History of Iberia (airline)

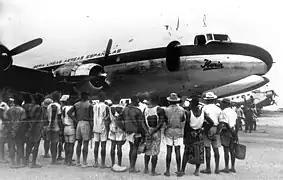
Inaugural flight to Bata (Ecuatorial Guinea) in 1941.

One eighth of the new Iberia's capital investment was offered to Ala Littoria, fascist Italy's airline. After some deliberation, due to its negative experience in investing in the related Corporacion Sud Americana dos Servicios Aéreos, Ala Littoria decided to invest capital in Iberia in the form of two aircraft which were to join Iberia's fleet. The new Iberia's shares were held by the Spanish government (51%) and private investors (49%). Foreign interests could only own up to a maximum of 50% of the 49% of Iberia shares allocated to foreign investment. Ala Littoria purchased three Ju 52 airframes (without engines) from Lufthansa and gave them to Iberia in lieu of capital. The aircraft were put to work initially on the Rome-Venice-Munich-Berlin route.